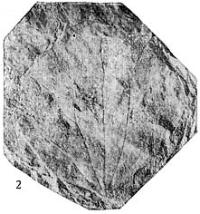
一个化石属于被子植物，其特征描述:叶正菱形，圆菱形或近肾形，长3.1~5.0厘米，宽3.1~4.6厘米，基部楔形，宽楔形或圆形，顶端急尖或钝尖，偶尔浅裂。叶缘全缘，微波状。叶柄保存3.7厘米。叶纸质或薄革质。叶脉为掌状五出脉，弧曲~环结脉序，主脉细，中主脉基部直伸，上部微呈“之”字形弯曲，有3~4对细弱互生的侧脉自中脉伸出，并与间主脉之末端联合成脉环，中间一对间主脉细，它与中主脉呈20°角自叶基部微呈弧形伸出。有3~4对较强的侧脉自间主脉向外侧折伸，其末端分叉于叶缘内侧联结成脉环。基部一对外主脉细，分叉或不分叉与相邻的侧脉联结成脉环。第三级脉细，呈不规则四边形或五边形网，网眼直径4~6毫米。第四级脉形成四边形和五边形细网。第五级脉形成更小的网，其内有1~2次分叉的游离脉。